The Scourge of God (novel)

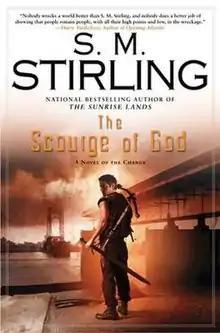

The Scourge of God (2008) is an alternate history, post-apocalyptic novel by American writer S. M. Stirling. It is the fifth book in the Emberverse series. The novel continues the journey of Rudi Mackenzie and his companions as they travel across the former United States, a generation after "The Change" killed off technology and plunged the world into a new Dark Age, on their quest to Nantucket where rumor says The Change originated. The novel's title comes from the title Sethaz gave himself at the end of "The Sunrise Lands".